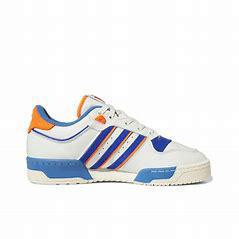
Brand: adidas
Model: Rivalry Skate